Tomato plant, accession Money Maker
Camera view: tilt-top (135 deg); turntable rotation: 120 degrees
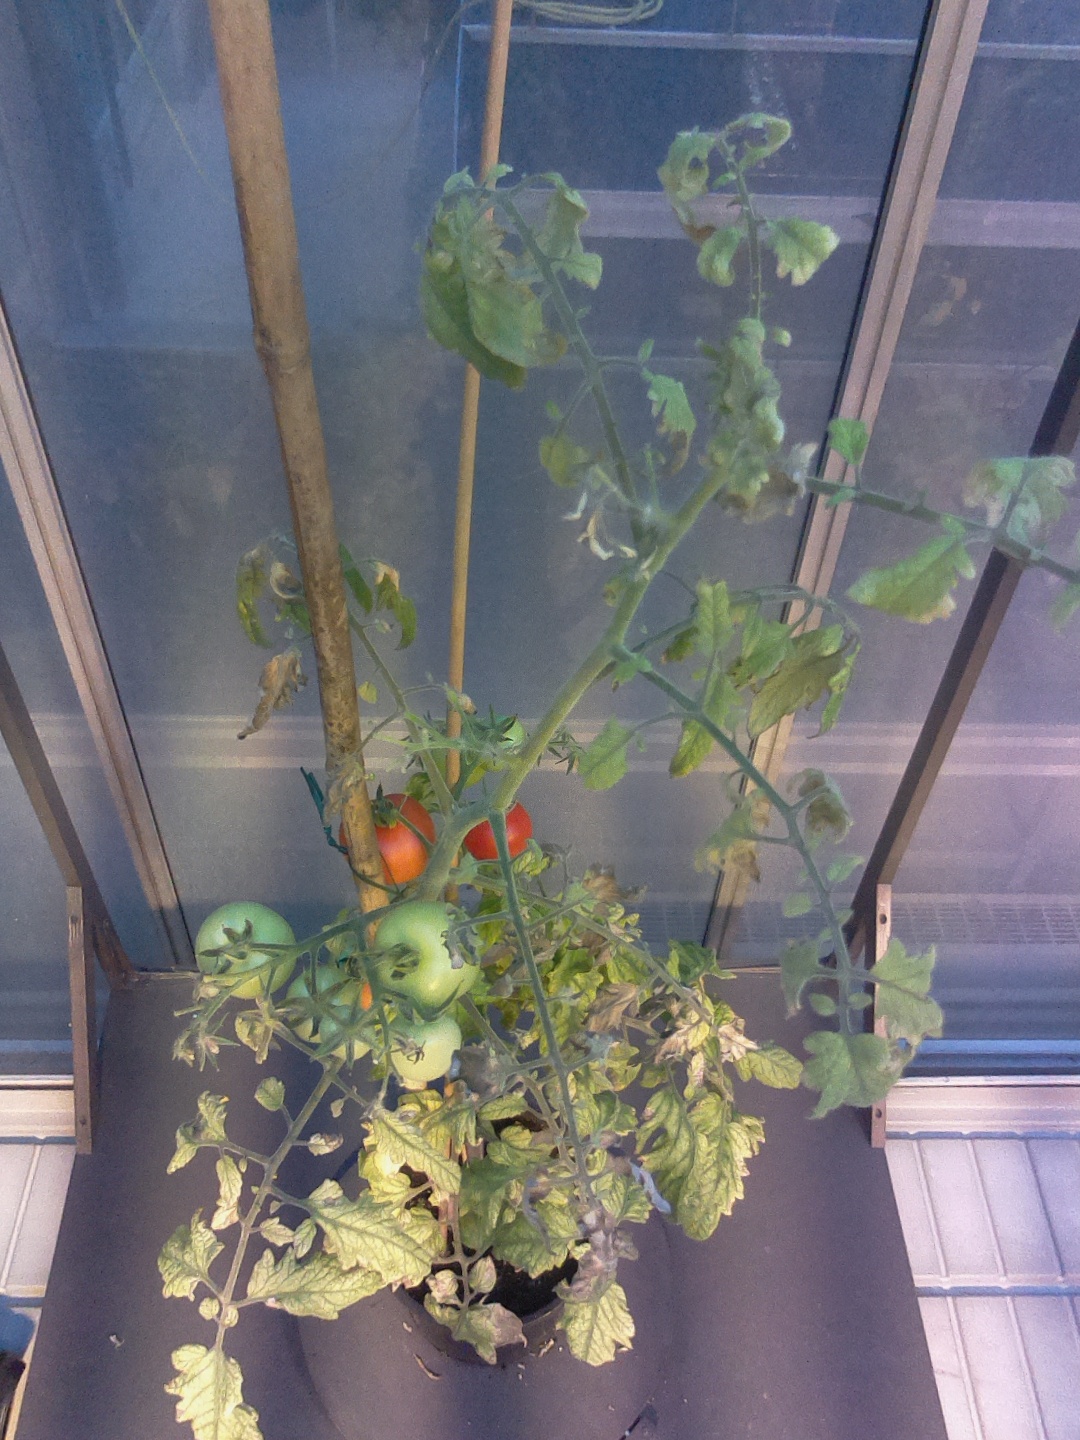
BBCH growth stage 82: 20%-30% of fruits show typical fully ripe color